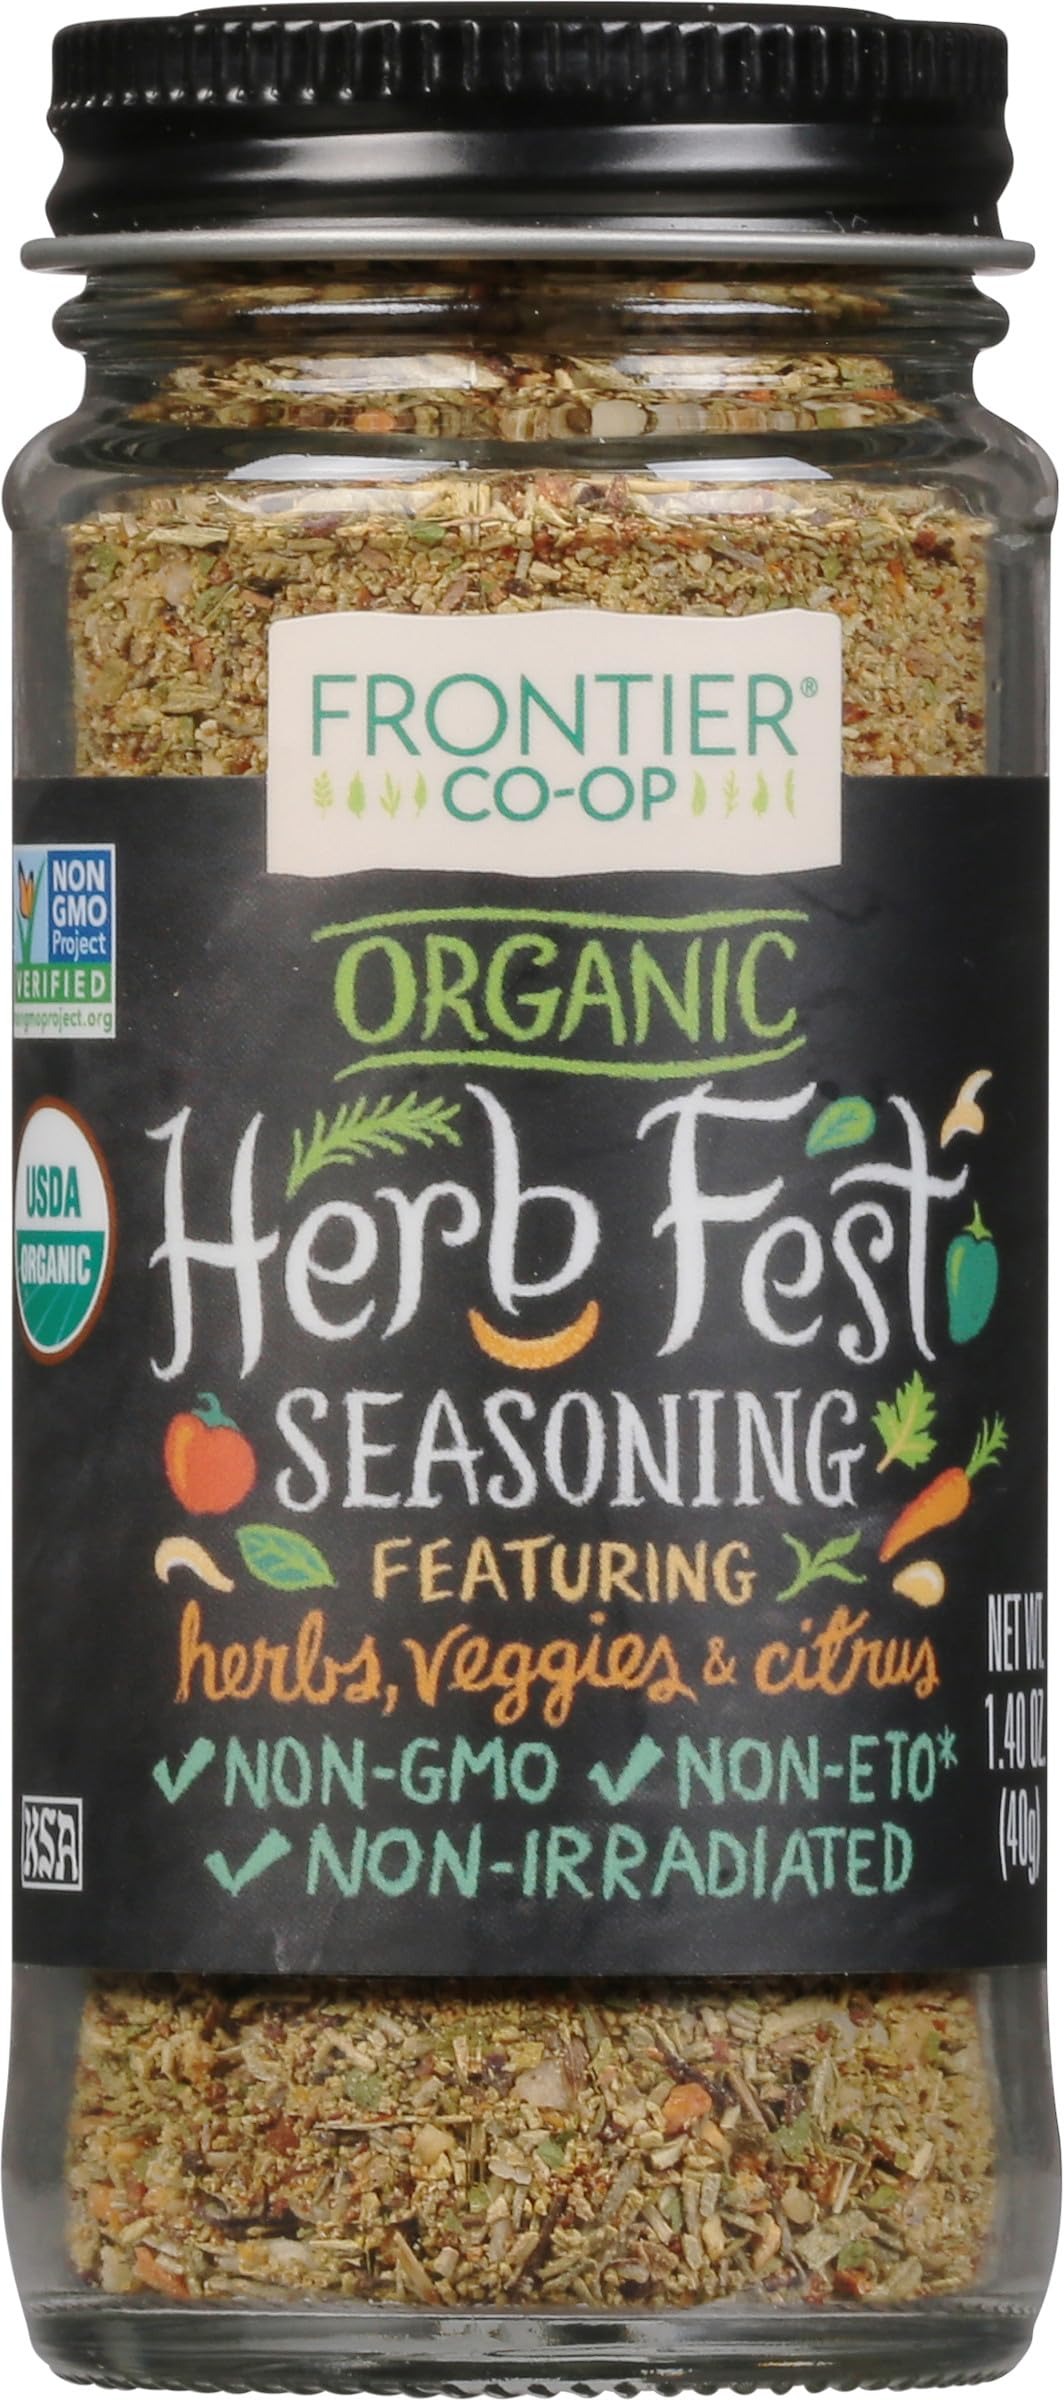
Item Name: Frontier Herb Fest Seasoning Blend, 1.4 Ounce
Bullet Point 1: HERB FEST SEASONING BLEND - Celebrate a festival of flavors with Frontier Co-op Herb Fest Seasoning, a vibrant blend of herbs, veggies, and citrus notes. Named in homage to Frontier Co-op's famous festival dedicated to all things herbal, this seasoning brings together earthy herbal tones, the zing of citrus, and a touch of veggie goodness.
Bullet Point 2: BEST USES - This versatile blend can be used in any recipe where you desire a burst of flavor. Whether sprinkled on roasted vegetables, grilled meats, or incorporated into sauces and dressings, Herb Fest Seasoning adds an earthy herbal richness, the refreshing zest of citrus, and a hint of veggie goodness to elevate your dishes to new heights.
Bullet Point 3: EXCEPTIONAL FLAVOR, RESPONSIBLY SOURCED - Use responsibly-sourced spices to elevate your meals and give back to the planet through sustainable farming practices - adding flavor, depth and meaning to everything you create.
Bullet Point 4: COMMITTED TO PEOPLE & PLANET - Our sustainable sourcing programs start with a commitment and investment in our growers. We support essential projects like education, medical infrastructure, freshwater initiatives, and sustainable farming practices. Through mutually beneficial partnerships, we are bound and determined to source ingredients ethically and responsibly.
Bullet Point 5: ABOUT US - We are Frontier Co-op. 50,000 member owners strong and a powerful force of good in the world. As an ethically committed herb and spice company, we are united by our mission to put people and planet before profits.
Value: 1.4
Unit: Ounce

Price: 5.075